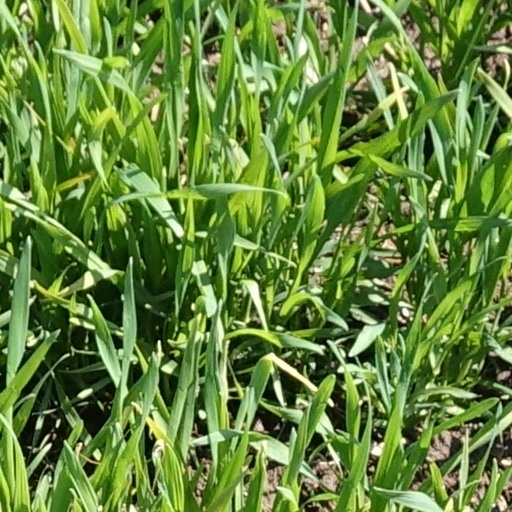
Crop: wheat